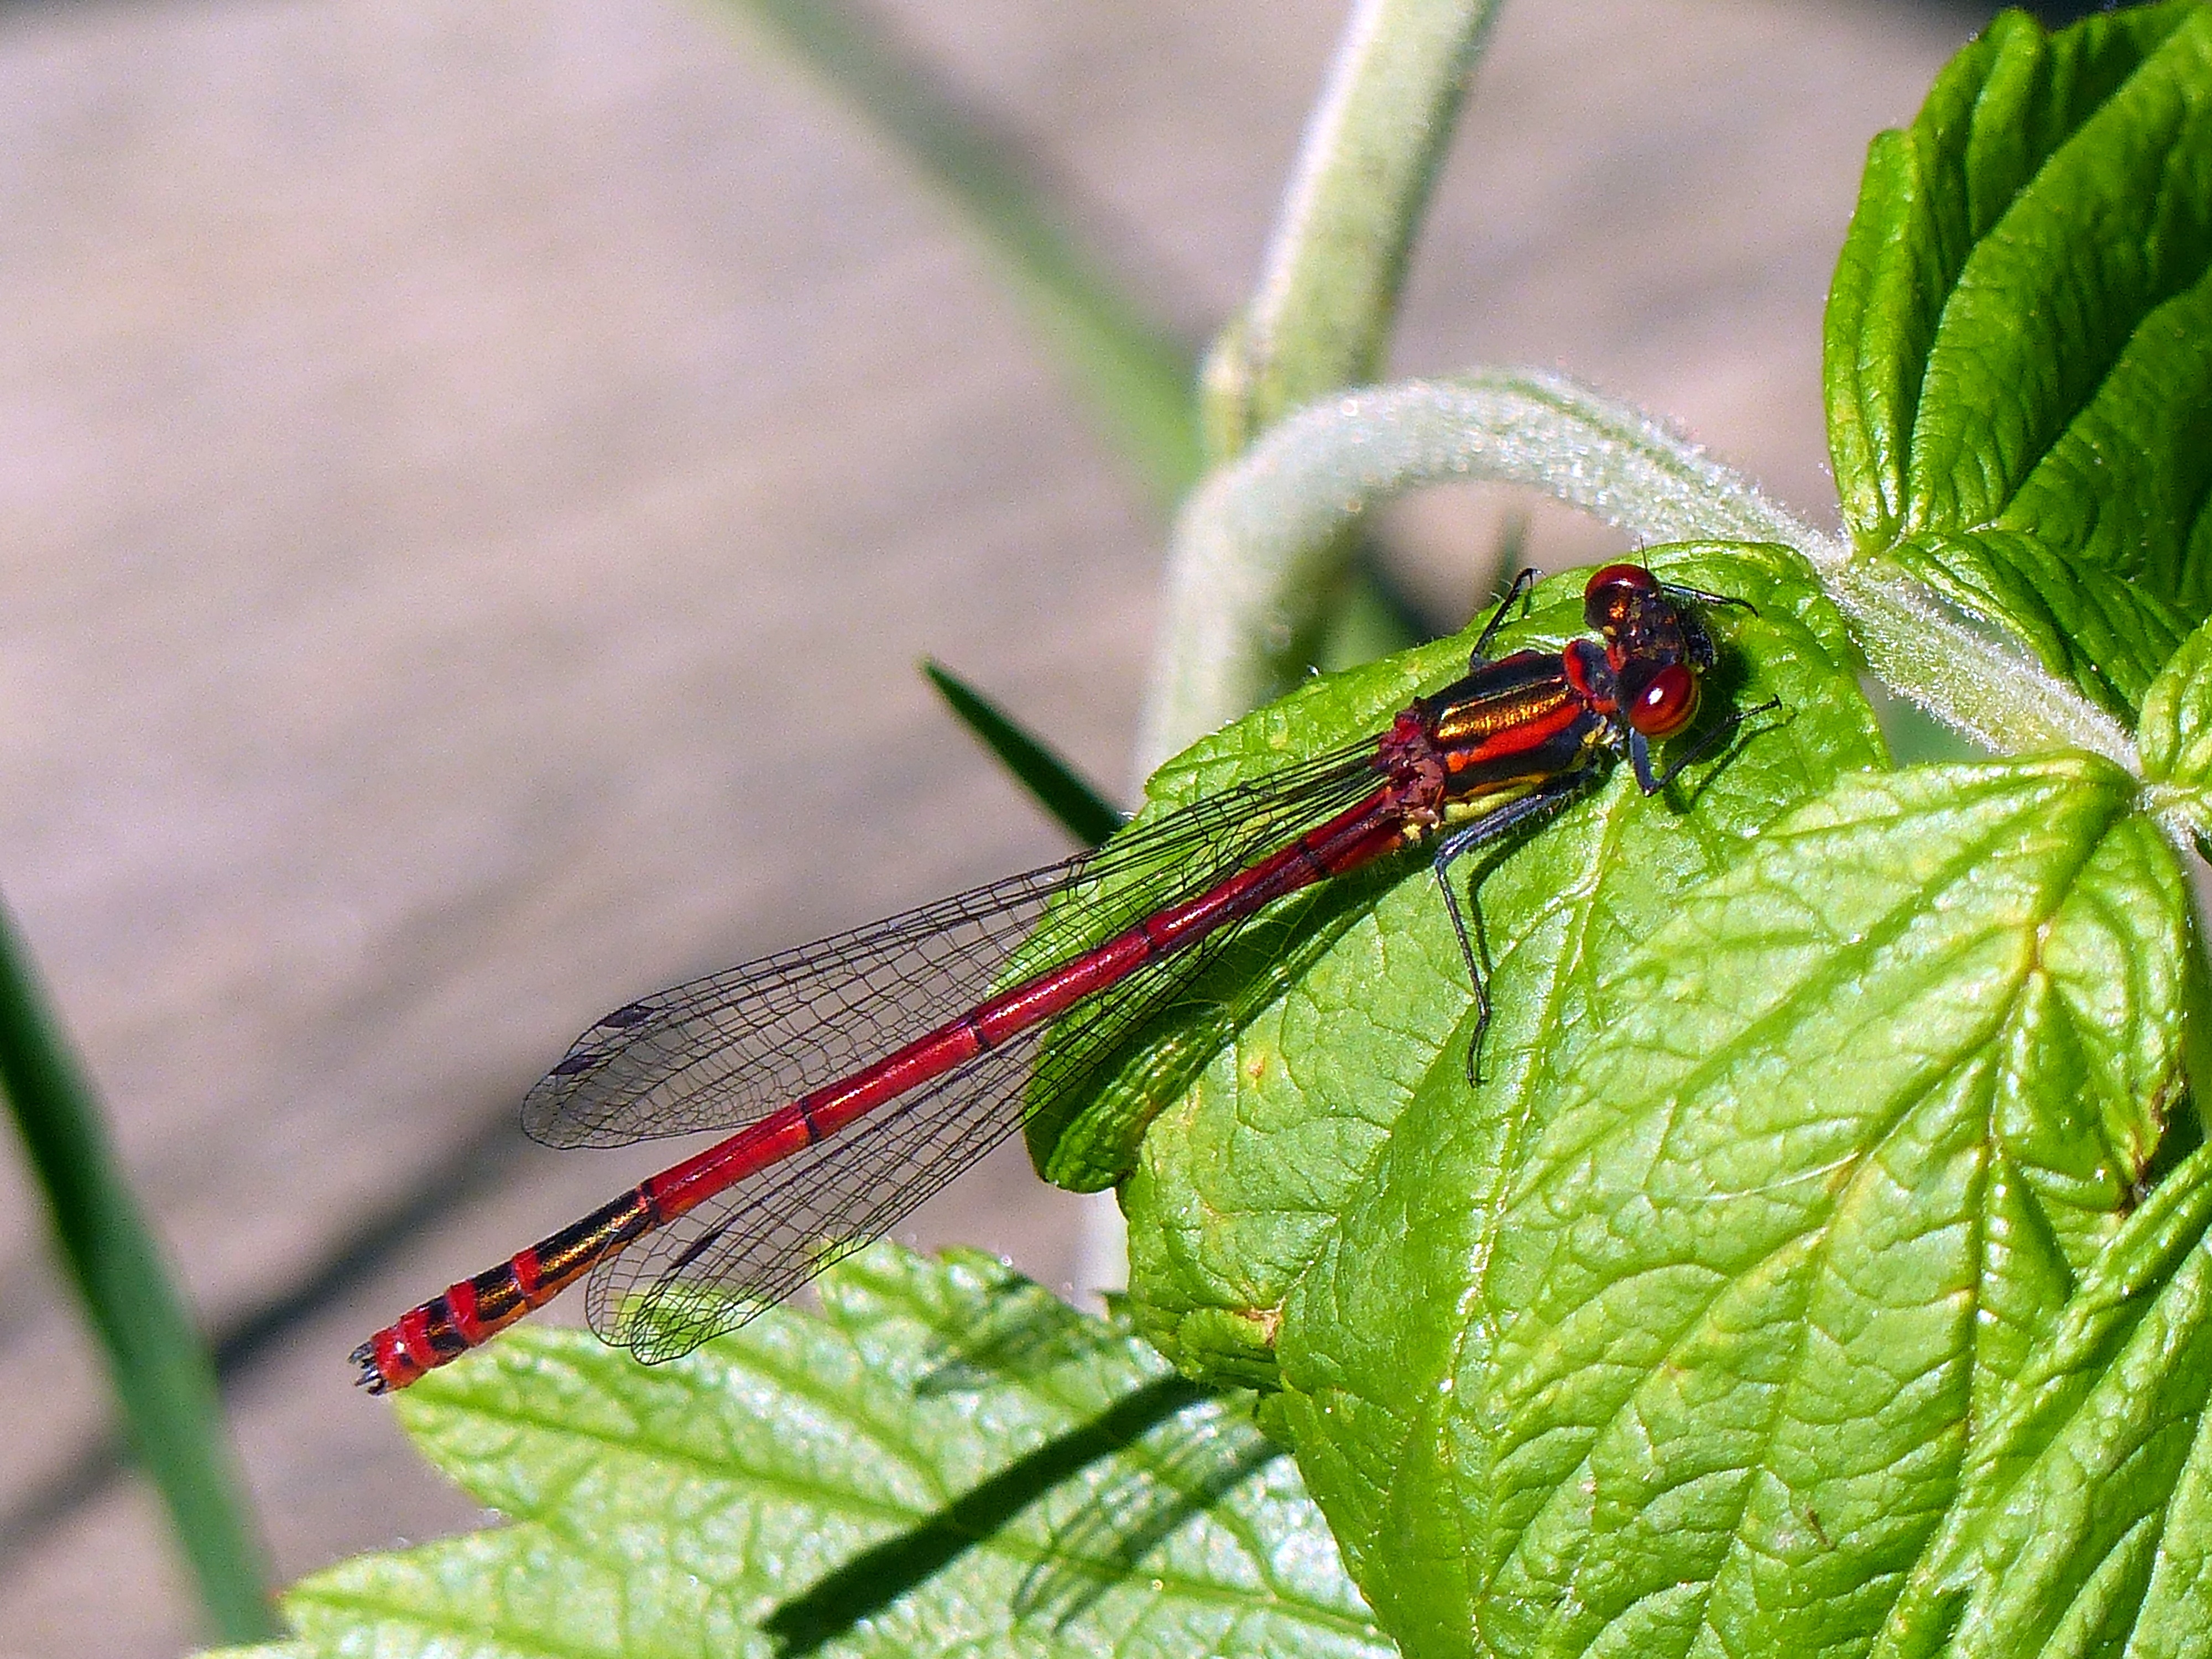
nature, photography, leaf, green, insect, close, fauna, invertebrate, close up, dragonfly, damselfly, males, flight insect, macro photography, arthropod, pyrrhosoma nymphula, early adonis dragonfly, adonis maiden, plant stem, dragonflies and damseflies, net winged insects